Greycliffe House

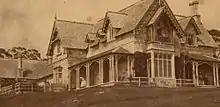

"Greycliffe" was built out of sandstone, with cedar joinery and fine quality plasterwork, for one of the daughters of William Charles Wentworth. Fanny Wentworth married John Reeve, a wealthy migrant from England. Reeve purchased land at Shark Beach from Wentworth and commissioned the architect John Frederick Hilly to build Greycliffe, which was completed circa 1852. A sealed entrance road, originally Greycliffe's carriage dive, leads to the house.